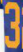
Number: 3